U.S. Naval Air Station Wexford Ireland

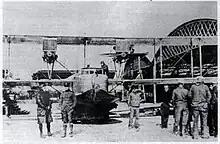
Testing Liberty engines on Curtiss H-16 seaplane at NAS Wexford

U.S. Naval Air Station Wexford was a seaplane station at Ferrybank, Wexford, Ireland which was operated by the United States Navy (USN) and commissioned on 2 May 1918. Its mission was to operate Curtiss H-16 anti-submarine patrols (ASW) to counter German submarine attacks on shipping in the area east of Queenstown. The Commanding Officer LCDR Victor D. Herbster reported on station on 28 March 1918.